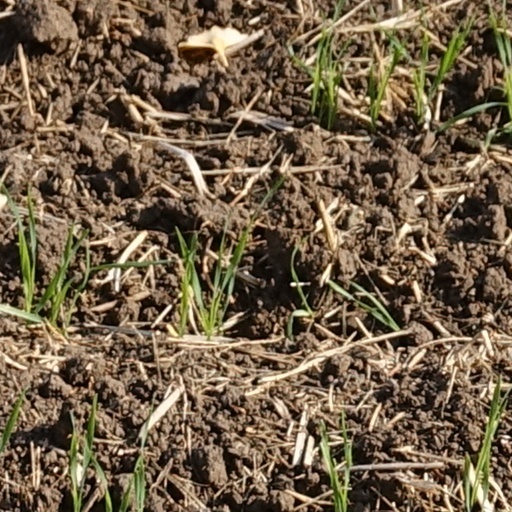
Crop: wheat